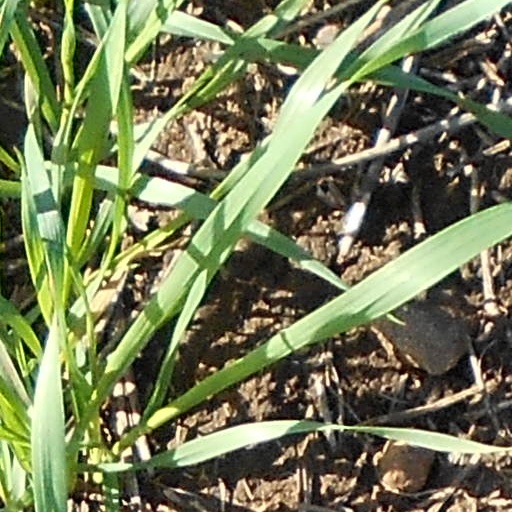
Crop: wheat